Madheshi people

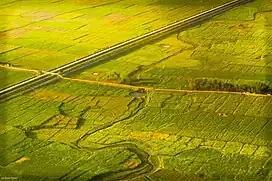
An agricultural field in Terai

Since the late 18th century, the Shah rulers of Nepal promoted conversion of forests in the Terai to agricultural land and encouraged people from northern India to settle in this region through a series of subsidies granted to new settlers. In the 1770s to 1780s, famine-stricken Bihari farmers migrated to the Nepal Terai following a severe flood of the Koshi River and subsequent drought. To promote the economic development of the Nepal Terai, people from the hills were invited to settle, but only a few moved to the Terai. Between the 1860s and 1951, people from India immigrated and settled in the region. Immigration of Indian farmers and labourers was particularly high during the rule of the Rana dynasty between 1846 and 1950. They settled foremost in the Terai together with already present native Terai peoples like Tharus, Rajbanshis and Dhimals. This increased immigration facilitated the expansion of cultivated land, which provided revenue for the state in the form of taxes by farmers, duties for felling and export of timber, and fees for the grazing of cattle on pastures during dry seasons. In the mid 19th century, Muslim people from the Awadh region were invited to settle in the far-western Nepal Terai, where they received large forested areas for conversion to agriculture. People of at least 21 Indian ethnic groups immigrated between 1933 and 1966.